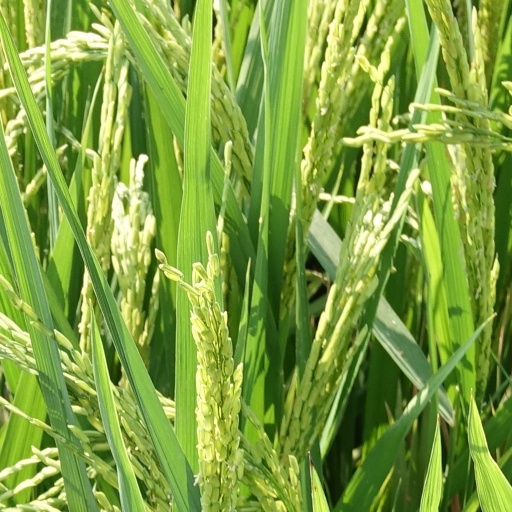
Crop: rice